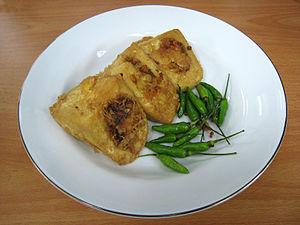
Le tahu goreng, ou tauhu goreng, est un plat de tofu frit que l'on trouve en Indonésie, Malaisie et Singapour.